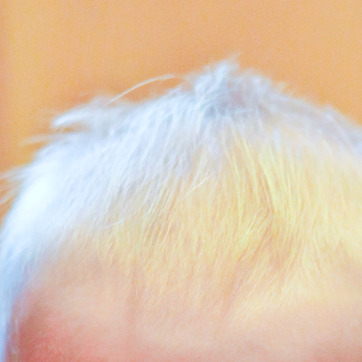
Material: hair